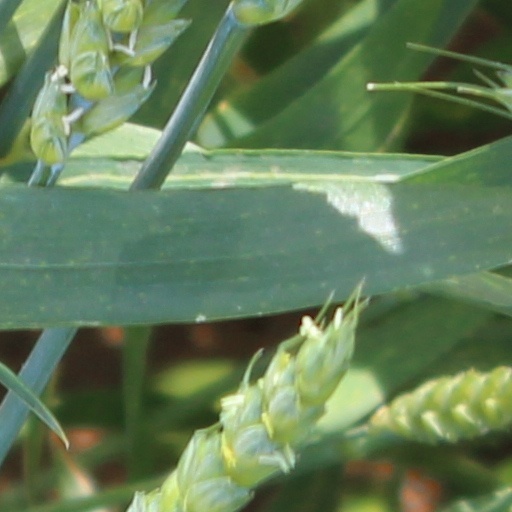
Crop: wheat